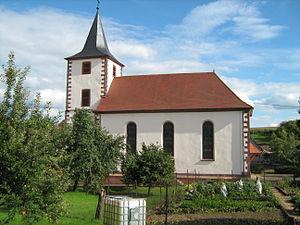
eglise d'Altdorf à Alteckendorf